Tornado (bull)

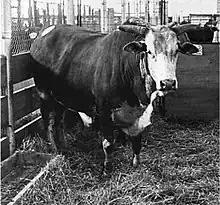
ProRodeo Hall of Fame bull

Tornado was an American bucking bull. He went to the National Finals Rodeo (NFR) at least four times. He was voted Bull of the NFR four times consecutively from 1962 to 1965. Owned by rodeo champion Jim Shoulders, Tornado was named the "meanest bull alive" at the NFR four times. Tornado is best known for his matchup with ProRodeo Hall of Fame bull rider, Freckles Brown, which is most often referred to as "The Ride." It was Brown who, in 1967, broke Tornado's undefeated streak of 220 buckoffs in six years. Tornado, Brown, and Shoulders all have been recorded in "The Encyclopedia of Oklahoma History and Culture" maintained online by the Oklahoma Historical Society. Tornado was inducted into the ProRodeo Hall of Fame 1979 and the Bull Riding Hall of Fame in 2016.